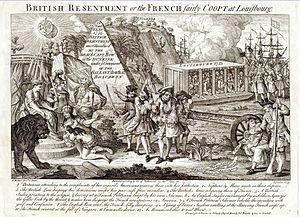
Gravure de propagande anglaise contre Louisbourg et le Canada français en 1755. "" Pièce emblématique sur les Conquêtes des François en Amérique reprises par les Anglais en 1755 "" NB
Louisbourg est une ancienne ville de l’Île Royale. Fondée en 1713, la ville est ensuite choisie par le gouvernement français pour y bâtir une grande forteresse chargée de défendre l'entrée du Canada par le fleuve Saint-Laurent. La place connait une certaine prospérité, mais elle est perçue comme une grave menace pour la sécurité de la Nouvelle-Angleterre. Prise une première fois en 1745, elle est rendue à la France en 1748, avant d'être définitivement ruinée lors de la guerre de Sept Ans, en 1758. Elle cesse d'exister en tant qu'entité autonome en 1760, pour ensuite renaître huit ans plus tard sous l'appellation anglicisée de Louisburg. Laissée pendant des décennies à l'état de ruine, la forteresse est restaurée depuis les années 1960 pour développer le tourisme dans la région.
Louis-Philippe Boitard est un dessinateur et graveur franco-britannique ayant exercé principalement à Londres.
Le siège de Louisbourg est un épisode de la guerre de Sept Ans et de la guerre de la Conquête au cours duquel les forces anglaises assiègent l'établissement français de Louisbourg, sur l'île Royale en Nouvelle-France. Le siège se déroule entre le 8 juin et 26 juillet 1758. Il mobilise des moyens considérables dans les deux camps et s'achève par la reddition de la place avec la capture de la garnison. C'est la première défaite importante de la France en Amérique du Nord lors de ce conflit.
Le combat du 8 juin 1755 est une bataille navale entre une petite escadre française et une escadre britannique, au début de la guerre de la Conquête, pendant la guerre de Sept Ans en Amérique du Nord. Les Britanniques capturent l'Alcide et le Lys dans le golfe du Saint-Laurent à environ 20 lieues au sud sud-est au large du cap Race, Terre-Neuve. La bataille contribue à la déclaration de guerre formelle en 1756, marquant le début de la guerre de Sept Ans.
Cet article traite des événements qui se sont produits durant l'année 1755 au Canada.